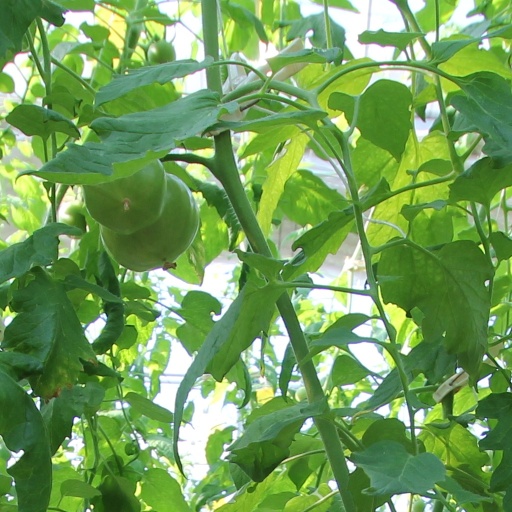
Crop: tomato